List of birds of Dominica

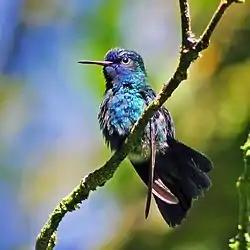
Blue-headed hummingbird in Morne Diablotins National Park. It is only found in Dominica and Martinique.

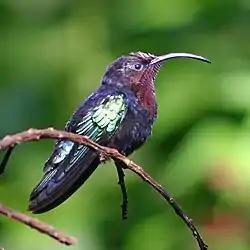
Purple-throated carib in Morne Diablotins National Park.

Hummingbirds are small birds capable of hovering in mid-air due to the rapid flapping of their wings. They are the only birds that can fly backwards.